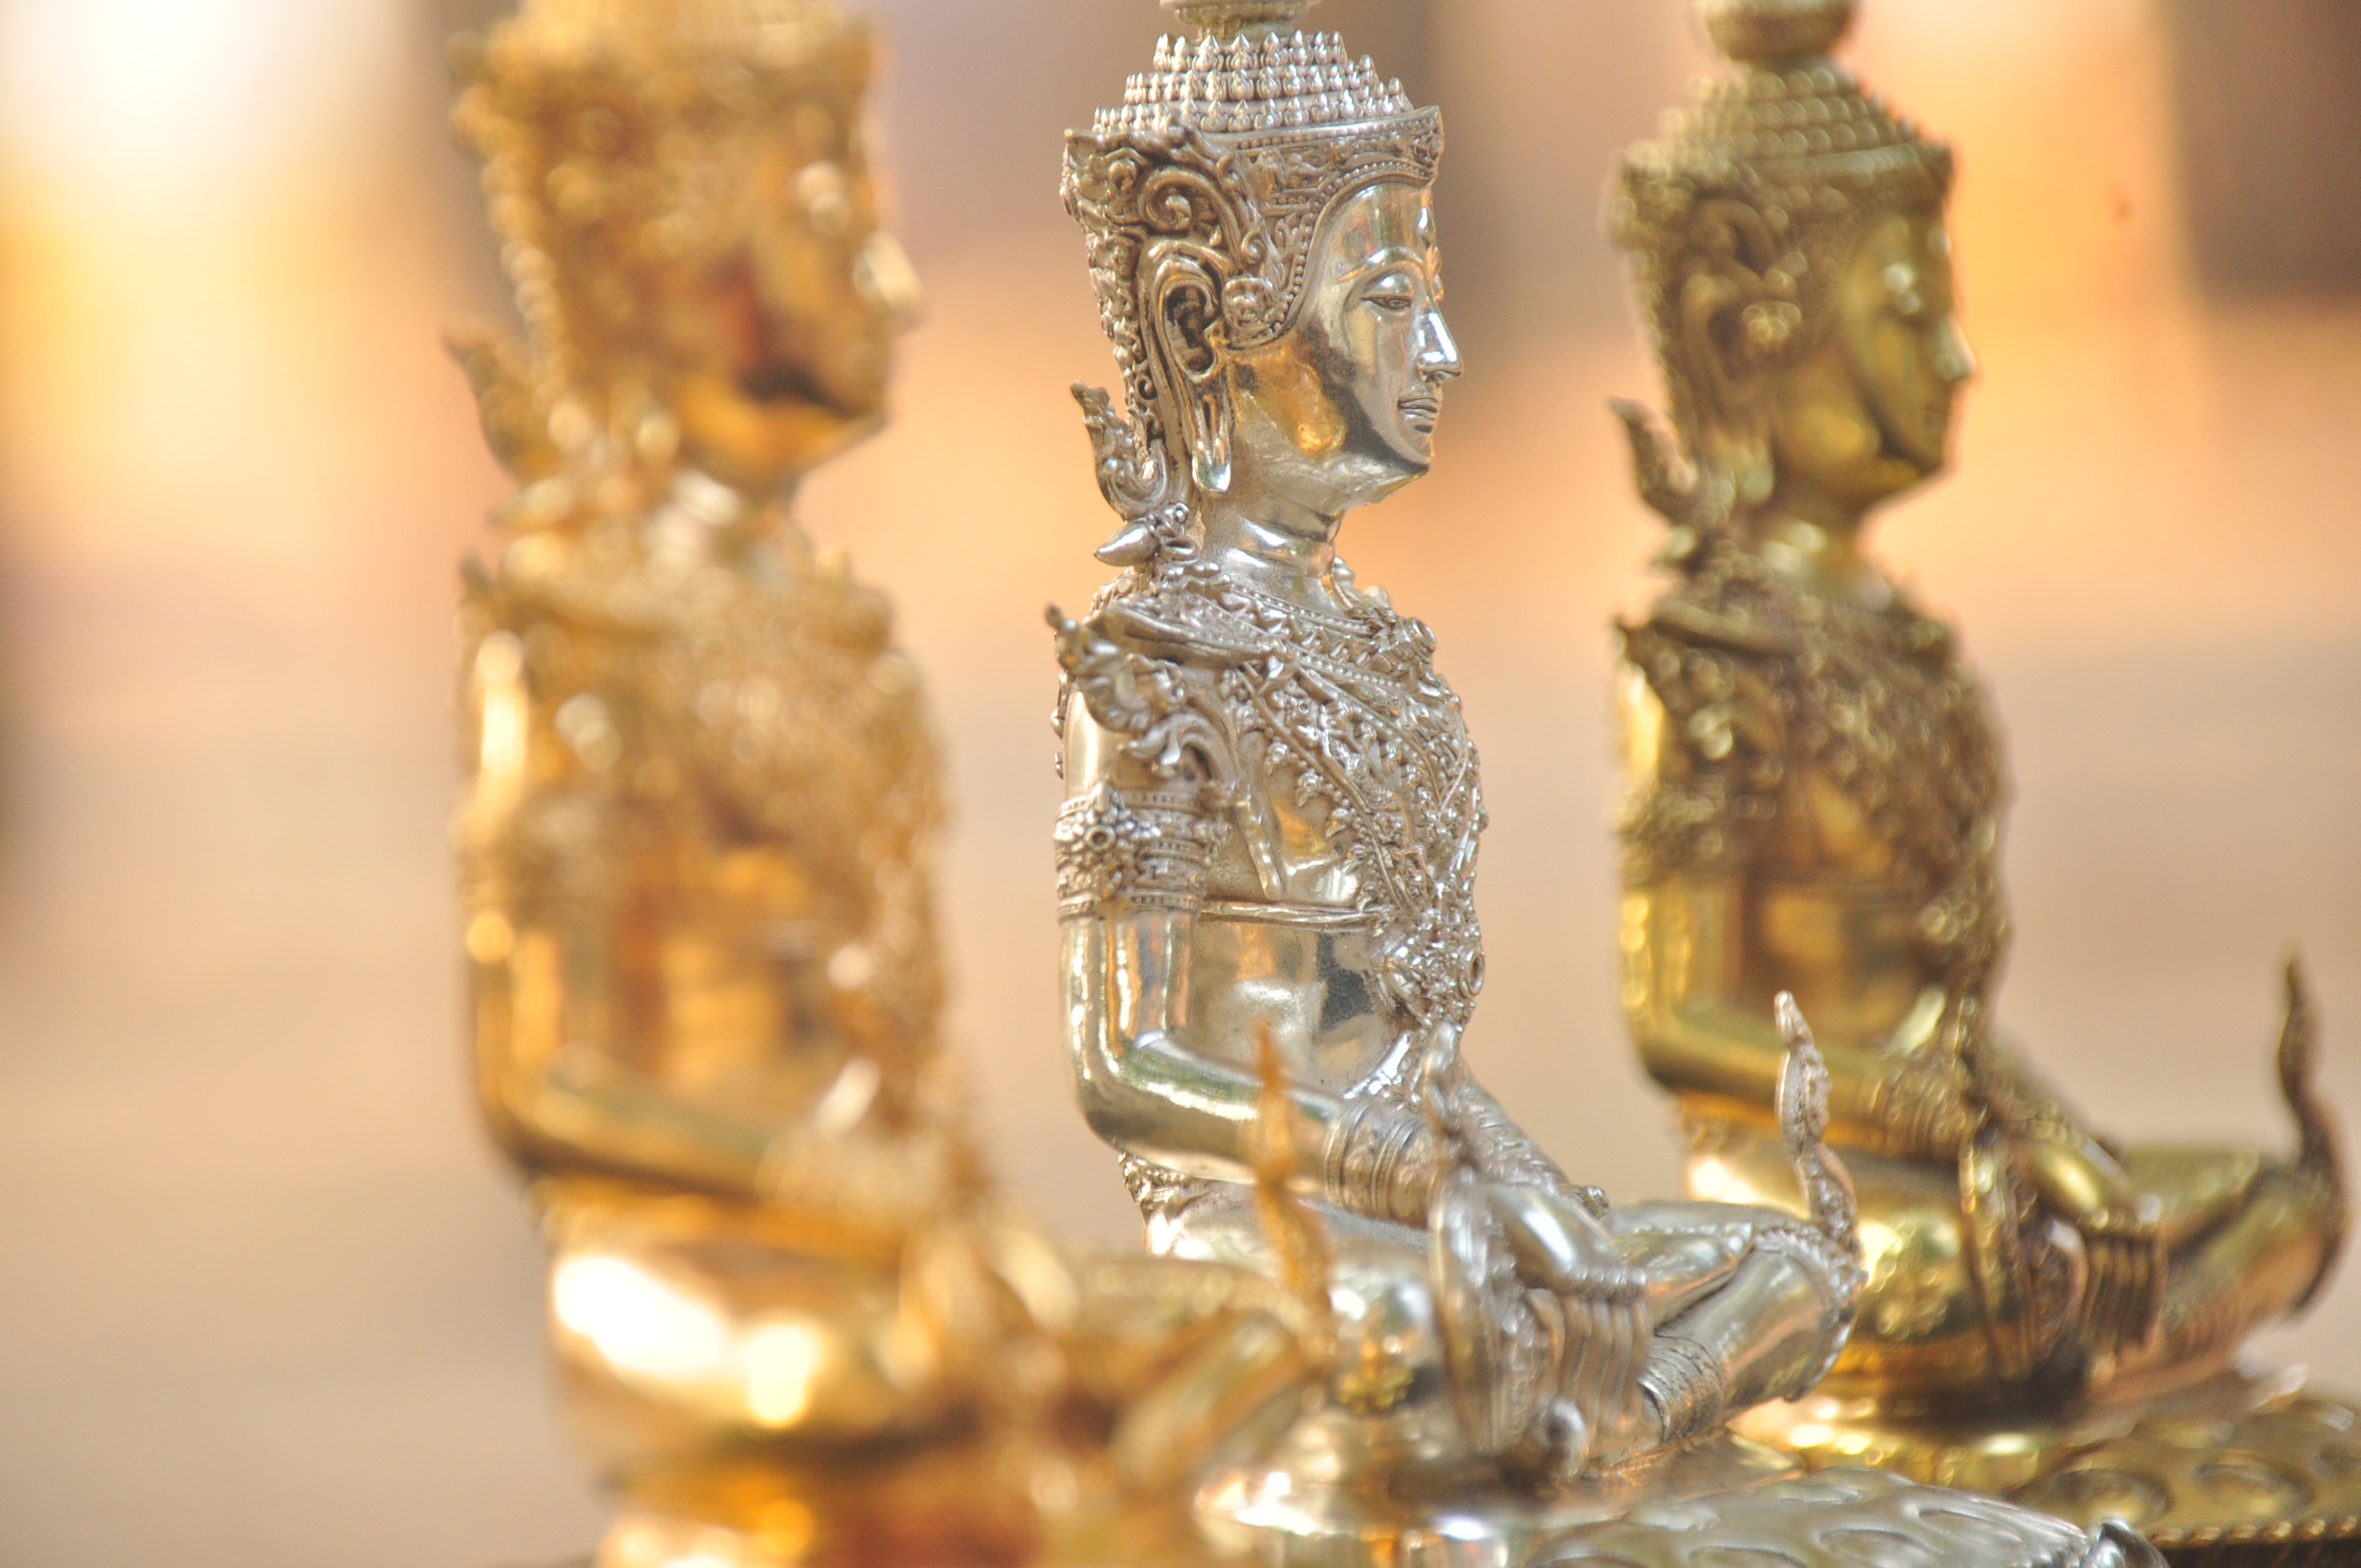
art, metal, figurine, statue, gold, brass, sculpture, bronze, temple, bronze sculpture, fictional character